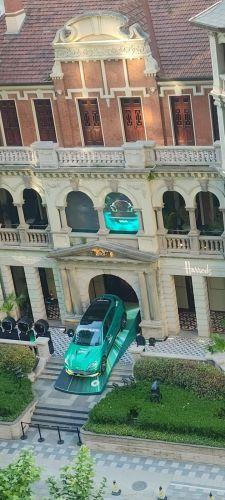
地标名称：查公馆
所在城市：上海市·静安区